Andrew Watt

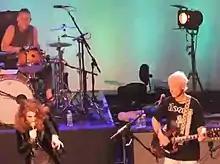
Doors tribute to Ray Manzarek with Andrew Watt singing as special guest

Watt then rose to further fame as a music producer. Watt produced Ozzy Osbourne's album "Ordinary Man" which was released on February 21, 2020.